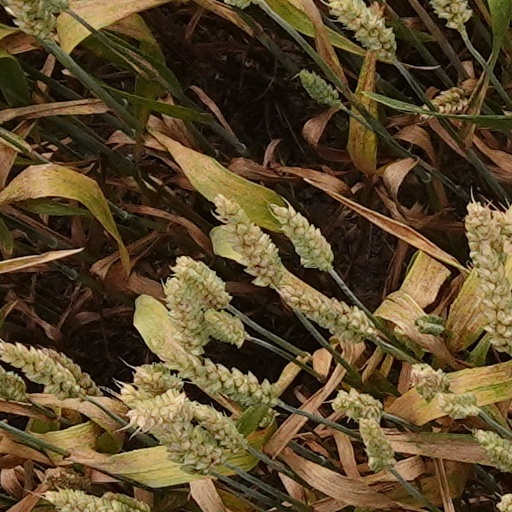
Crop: wheat